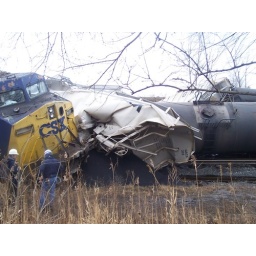
engine 7807 and flexiflow plastic pellet car w tank car in back